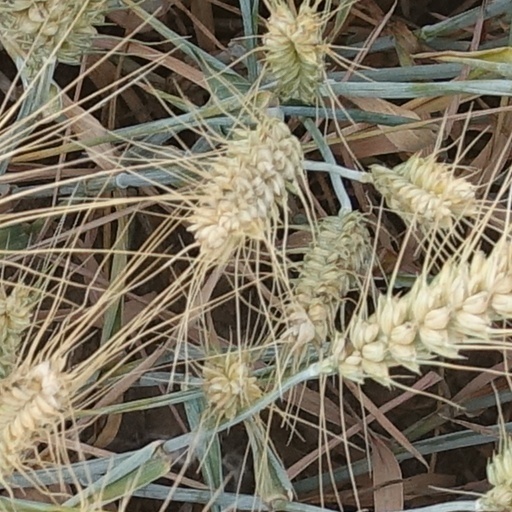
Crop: wheat